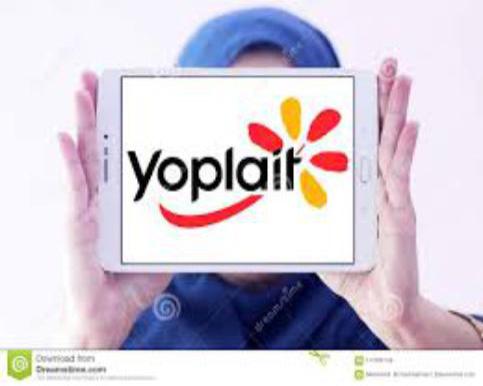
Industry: Leisure